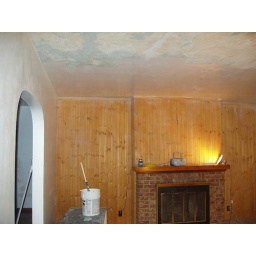
wall beside front door